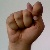
The image shows a hand gesture representing the letter 'T' in Indian Sign Language.